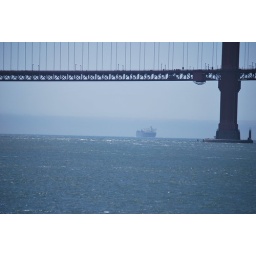
golden gate bridge by kristann perring